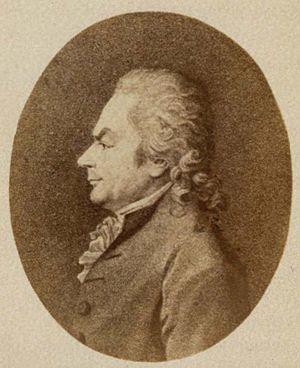
On trouve ce portrait dans
Le Séminaire protestant de Strasbourg est un ancien établissement de formation créé par le décret consulaire du 30 floréal an X afin de former les ministres de la Confession d'Augsbourg. Né sous le nom d'« Académie des protestants de la confession d'Augsbourg », il change de dénomination en 1808. Il se saborde officiellement le 13 décembre 1873, bien qu'il ait perdu ses fonctions dès 1872 avec la promulgation de la nouvelle Université allemande. Il occupait les locaux de l'actuel Stift, au 1a et 1b quai Saint-Thomas à Strasbourg. La désignation du lieu est demeurée jusqu'à nos jours. La Fondation Saint-Guillaume porte parfois encore ce nom.